History of ABC Radio (Australia)

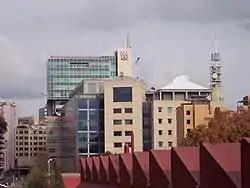
The ABC's Sydney headquarters in Ultimo.

Increasing pressure throughout the 1980s led the ABC to divest its orchestras in 1990. They formed Symphony Australia, an umbrella organisation that coordinates the now independent state-based orchestras (still owned by the ABC). The Sydney Symphony Orchestra was the first to be corporatised in 1996 when Sydney Symphony Orchestra Holdings Pty Ltd was formed.